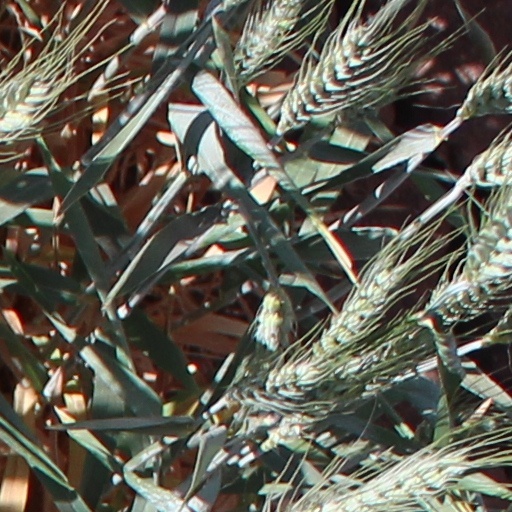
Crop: wheat